Nick Joanides

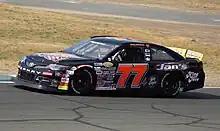
Joanides's No. 77 ARCA car at Sonoma in 2023

Joanides had one scheduled start in 2022 for Performance P-1 Motorsports in the March Race at Irwindale. With no other race on his schedule, Joanides was called by team owner Lowden Motorsports late in the afternoon to fill in for their driver, who was suffering from food poisoning. Joanides arrived just before the race, with no practice, qualifying or power steering, brought home The Hard Charger award by passing the most cars in coming from last on the grid to finish 11th.